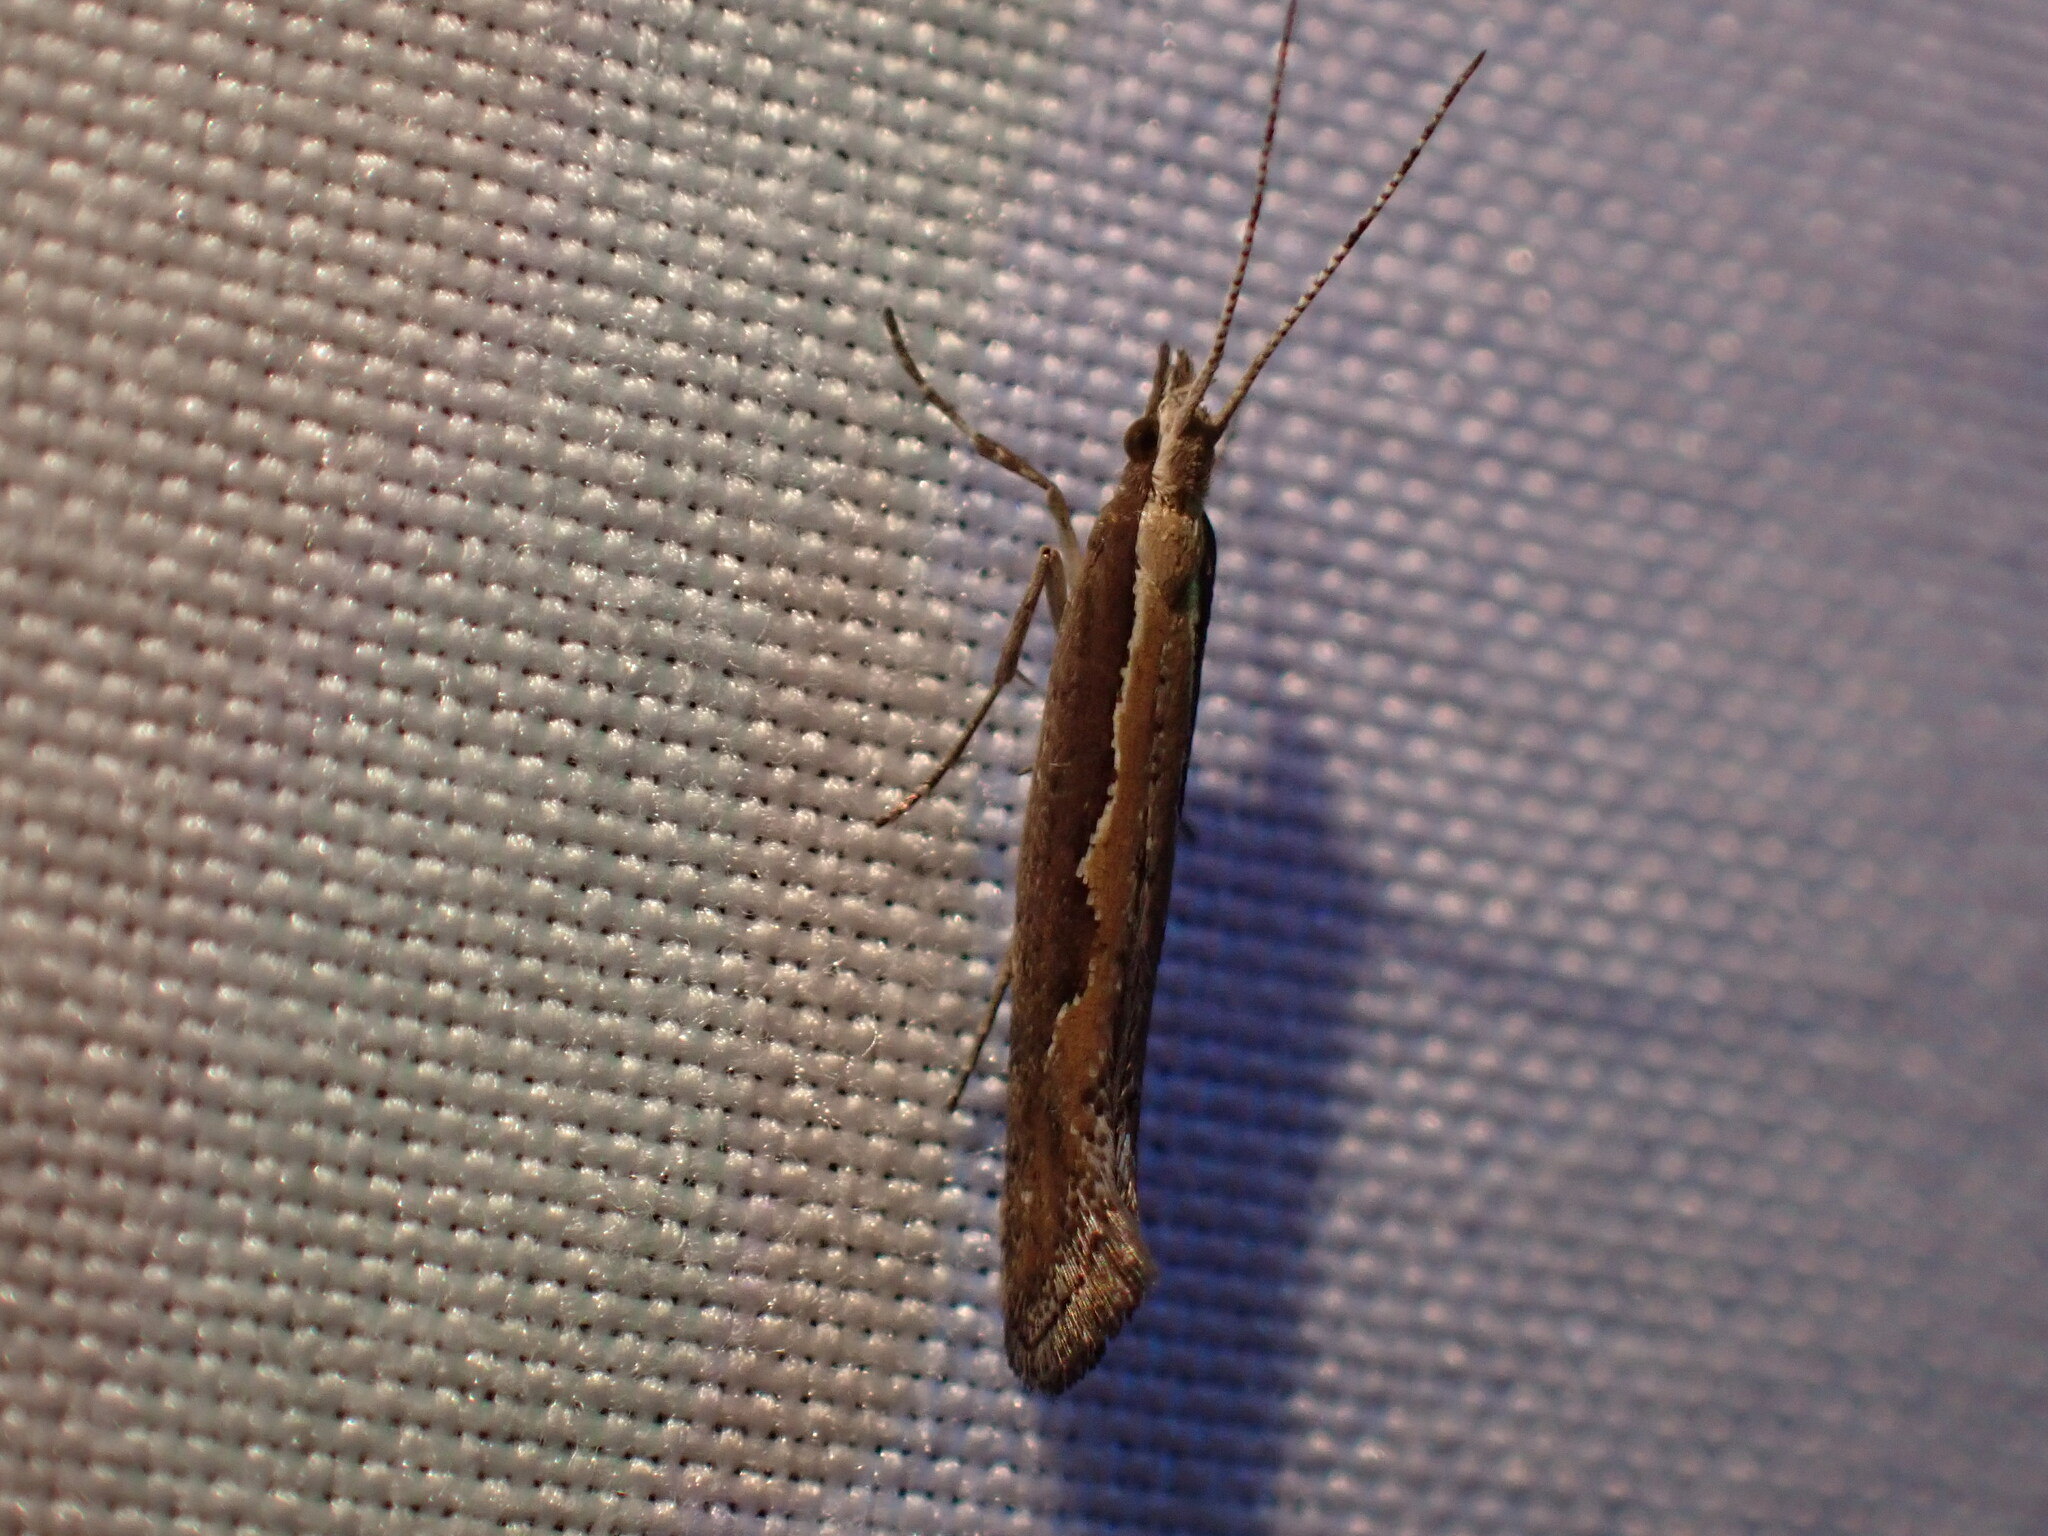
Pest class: diamondback_moth